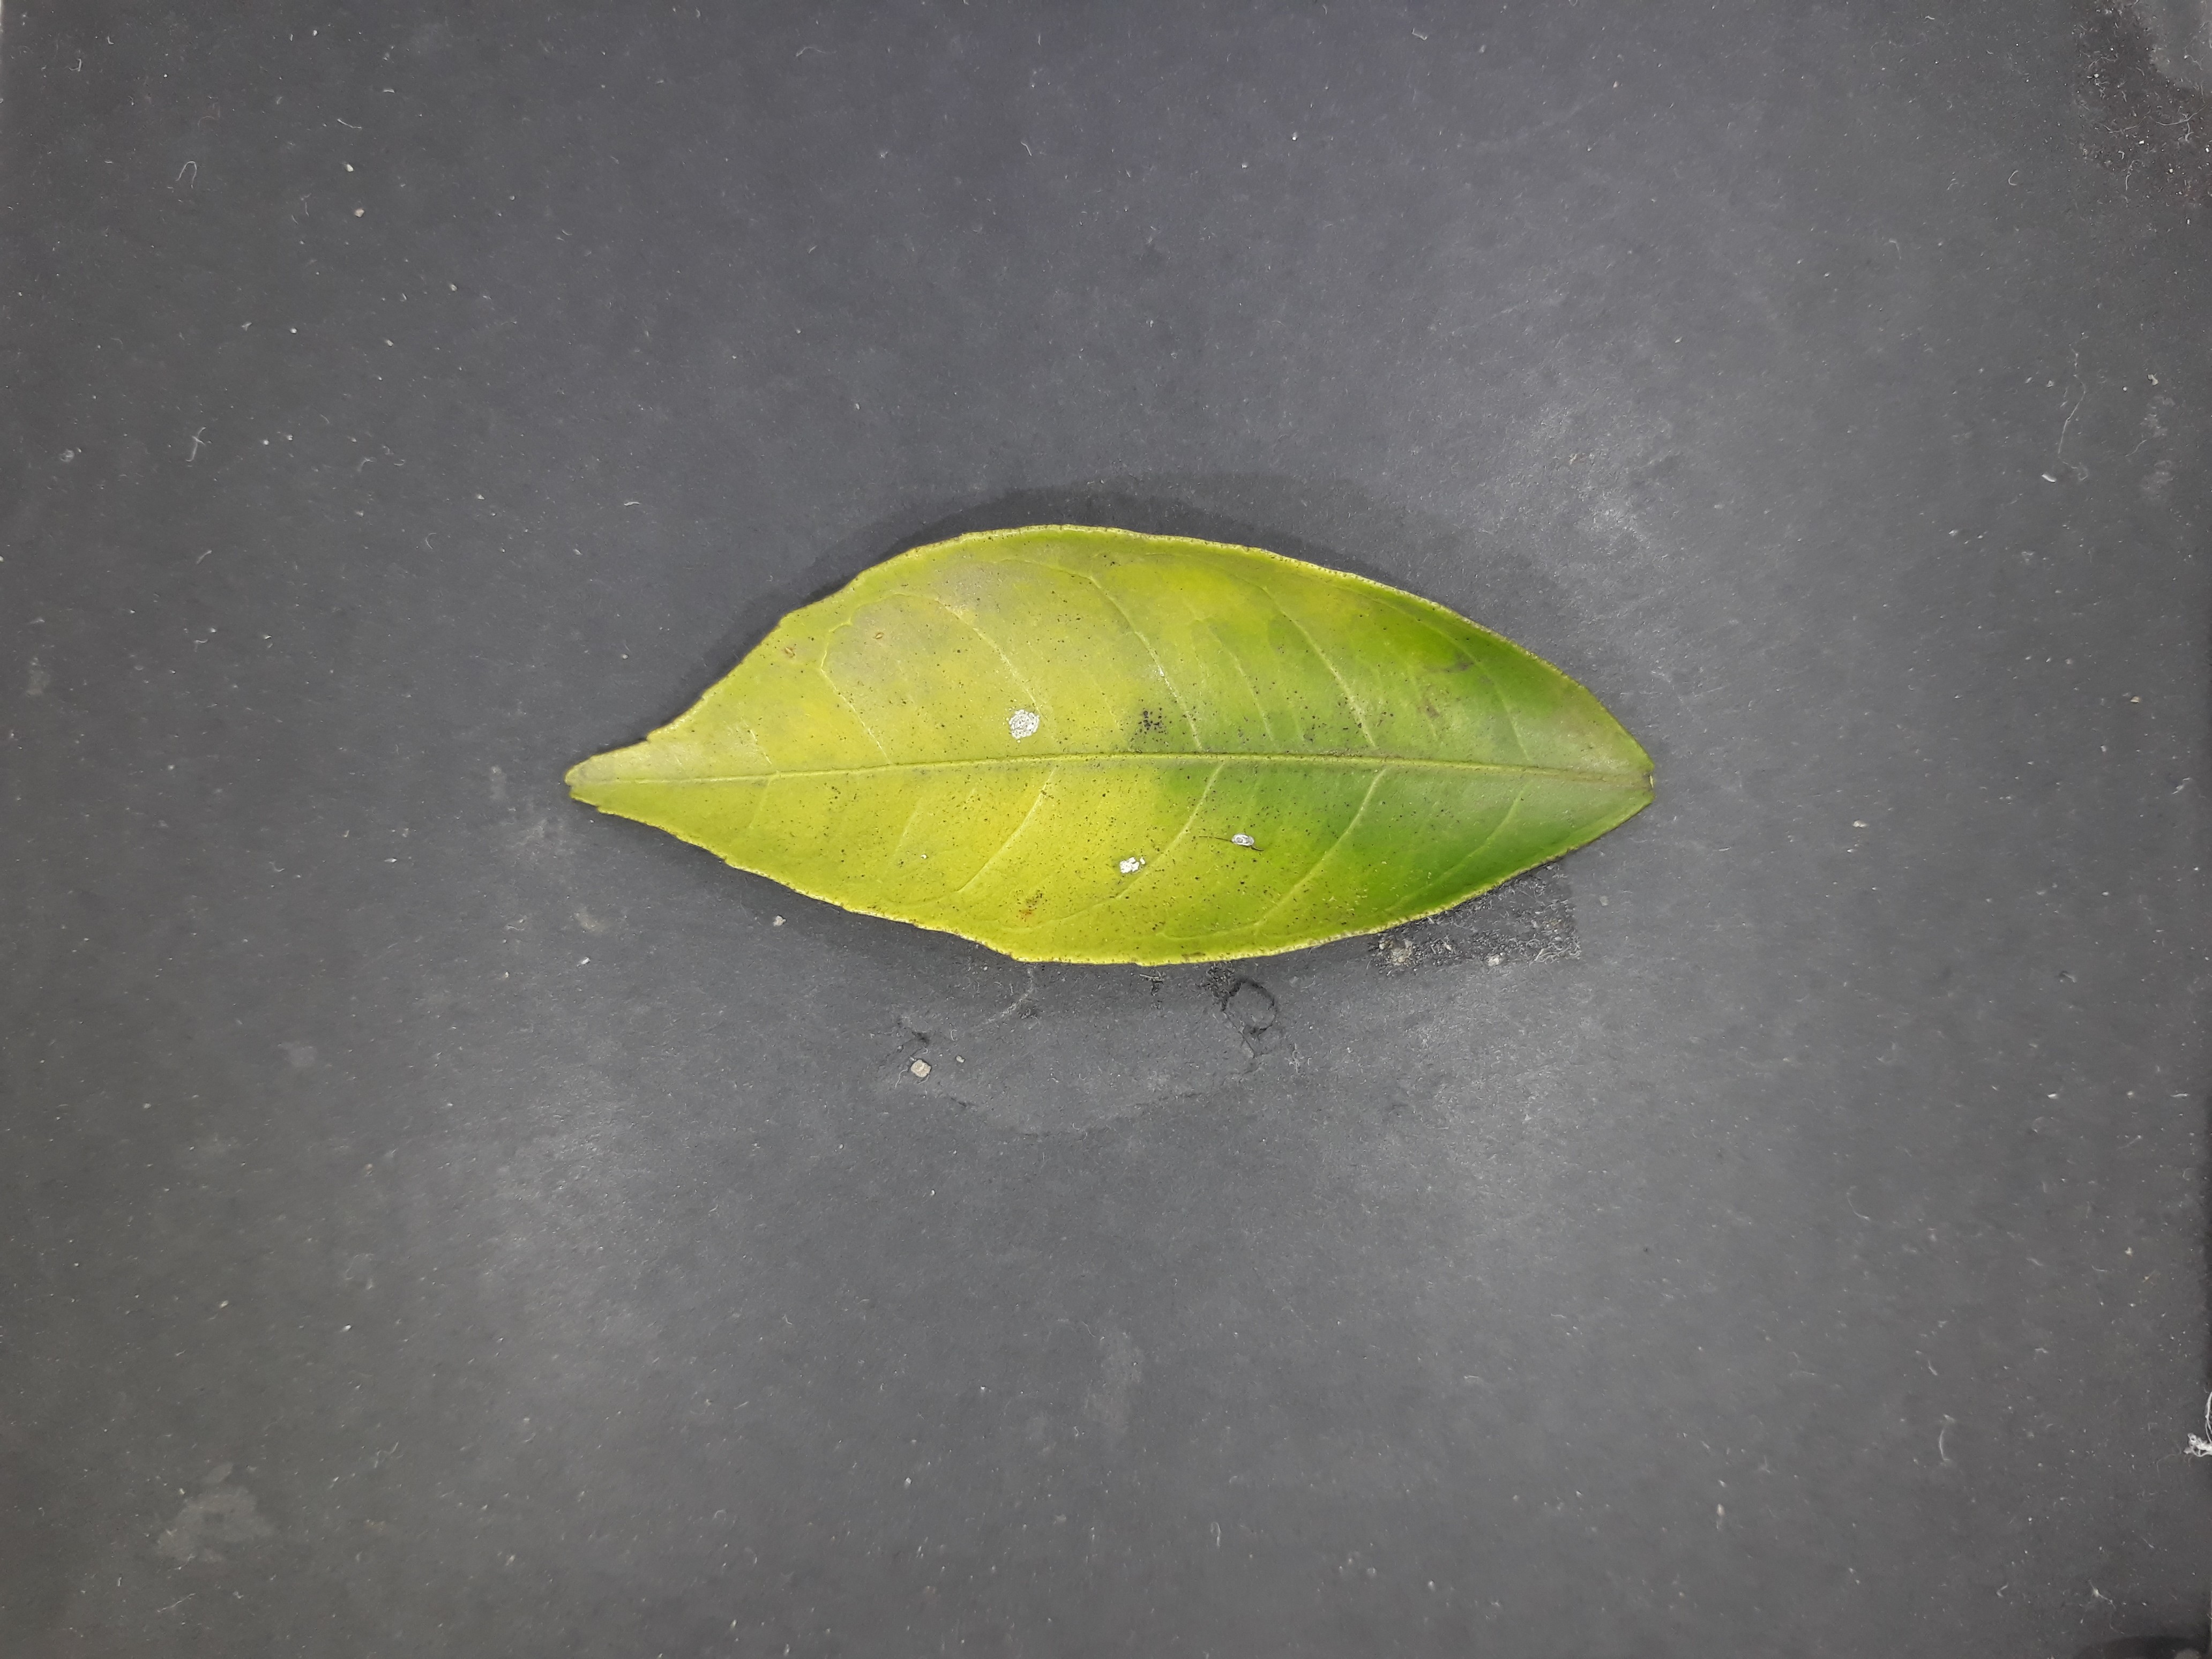
Label: Magnesium deficiency (Mg)